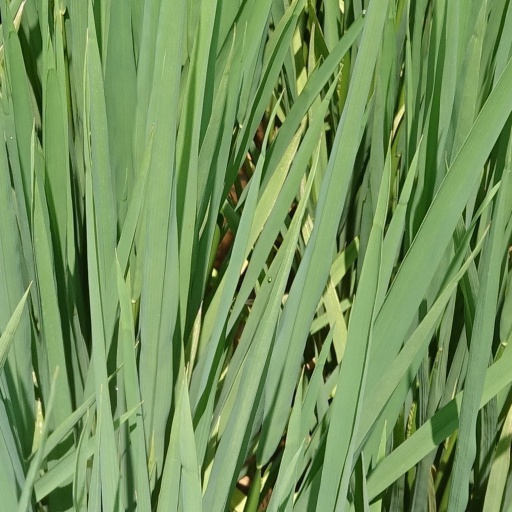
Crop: rice